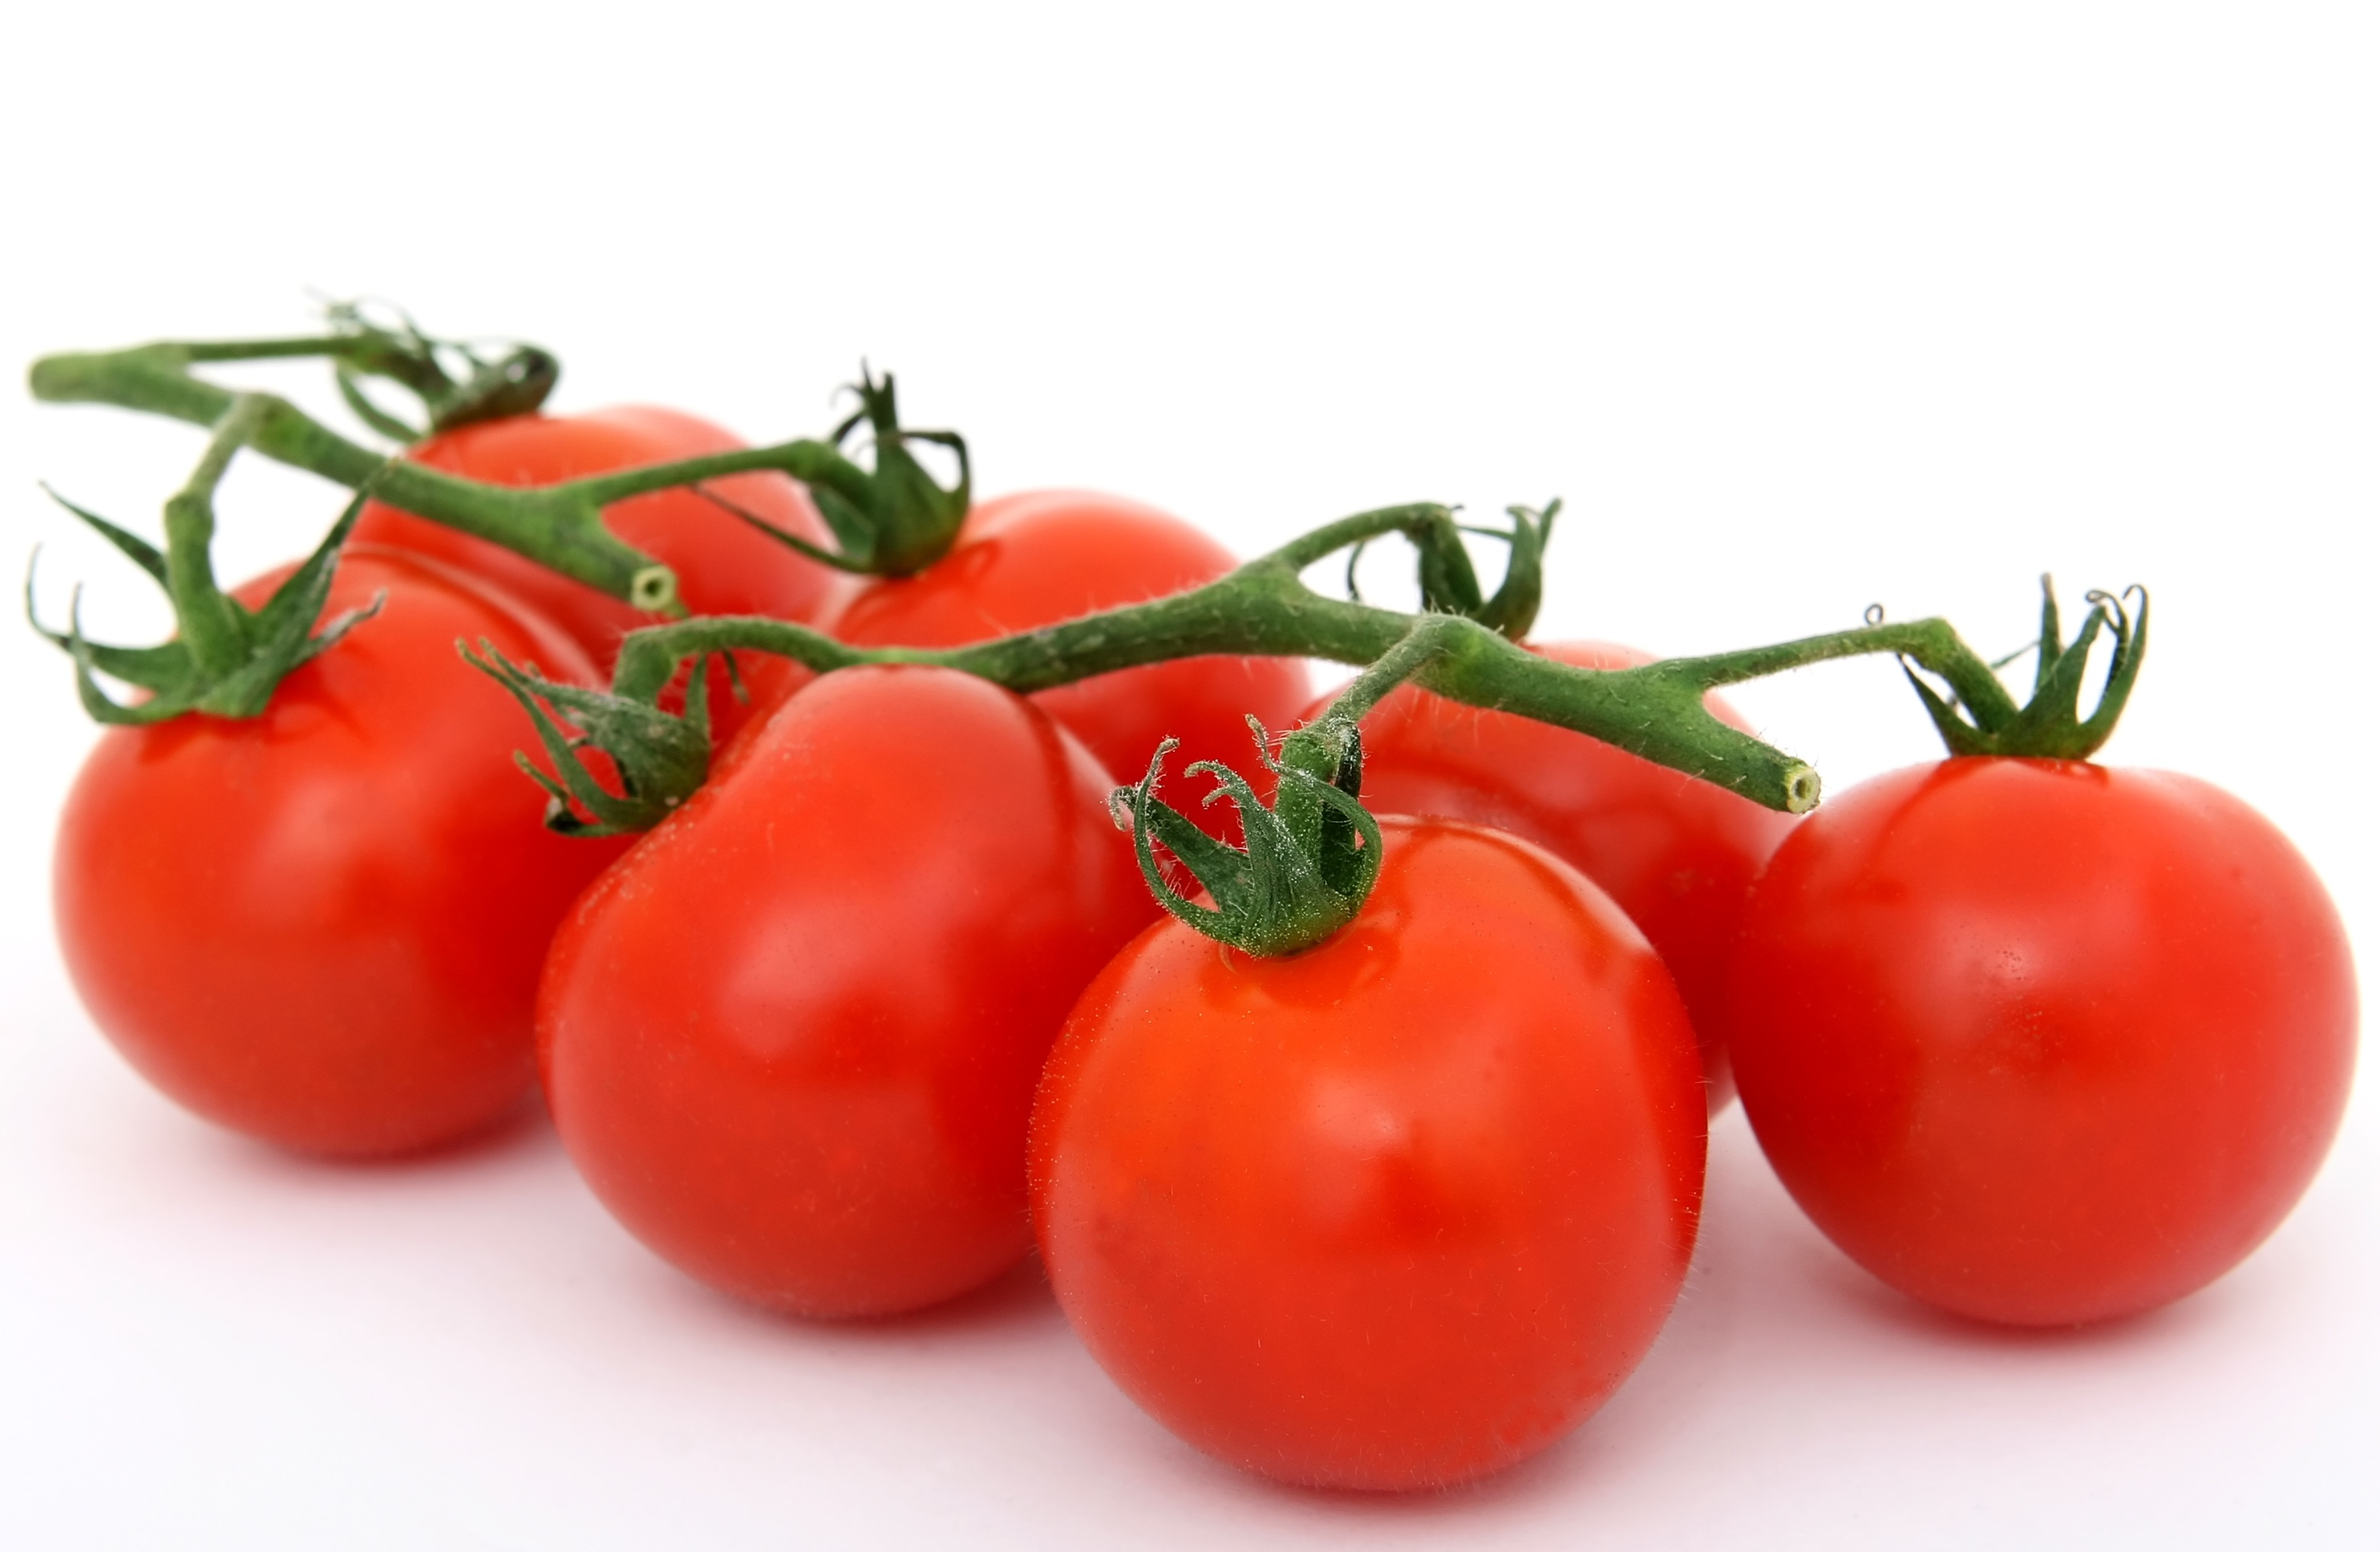
plant, fruit, leaf, orange, food, green, pepper, red, cooking, culinary, produce, vegetable, natural, fresh, weight, colorful, yellow, groceries, healthy, snack, lunch, cuisine, delicious, health, cookery, fitness, tomato, stalk, calories, garnish, nutrition, vegetables, dinner, supermarket, good, slim, loss, catering, diet, herbs, organic, ingredients, picked, protein, dieting, flowering plant, slimming, appetite, nourishing, tomatoe, land plant, potato and tomato genus, wholesome, toms